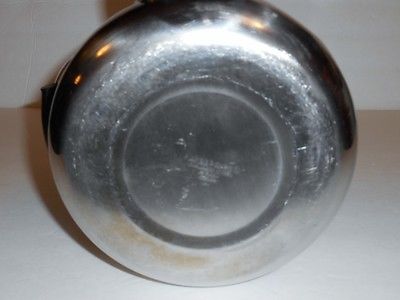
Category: kettle